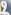
Number: 9